Starksia weigti

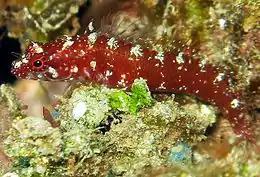
"Starksia weigti"

Starksia weigti, the Weigt's blenny, is a species of labrisomid blenny known only from the Caribbean coastal waters of Belize at depths of from . It was previously known as "Starksia lepicoelia", and is also closely related to "Starksia williamsi" and "Starksia robertsoni". It is named after Lee A. Weigt, head of the Smithsonian's Laboratories of Analytical Biology. Males of this species can reach a length of SL While females reach . >